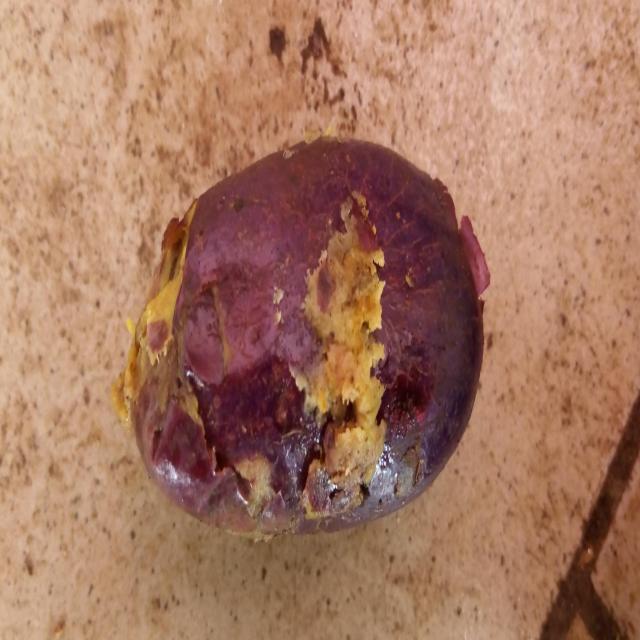
Plum grade: rotten